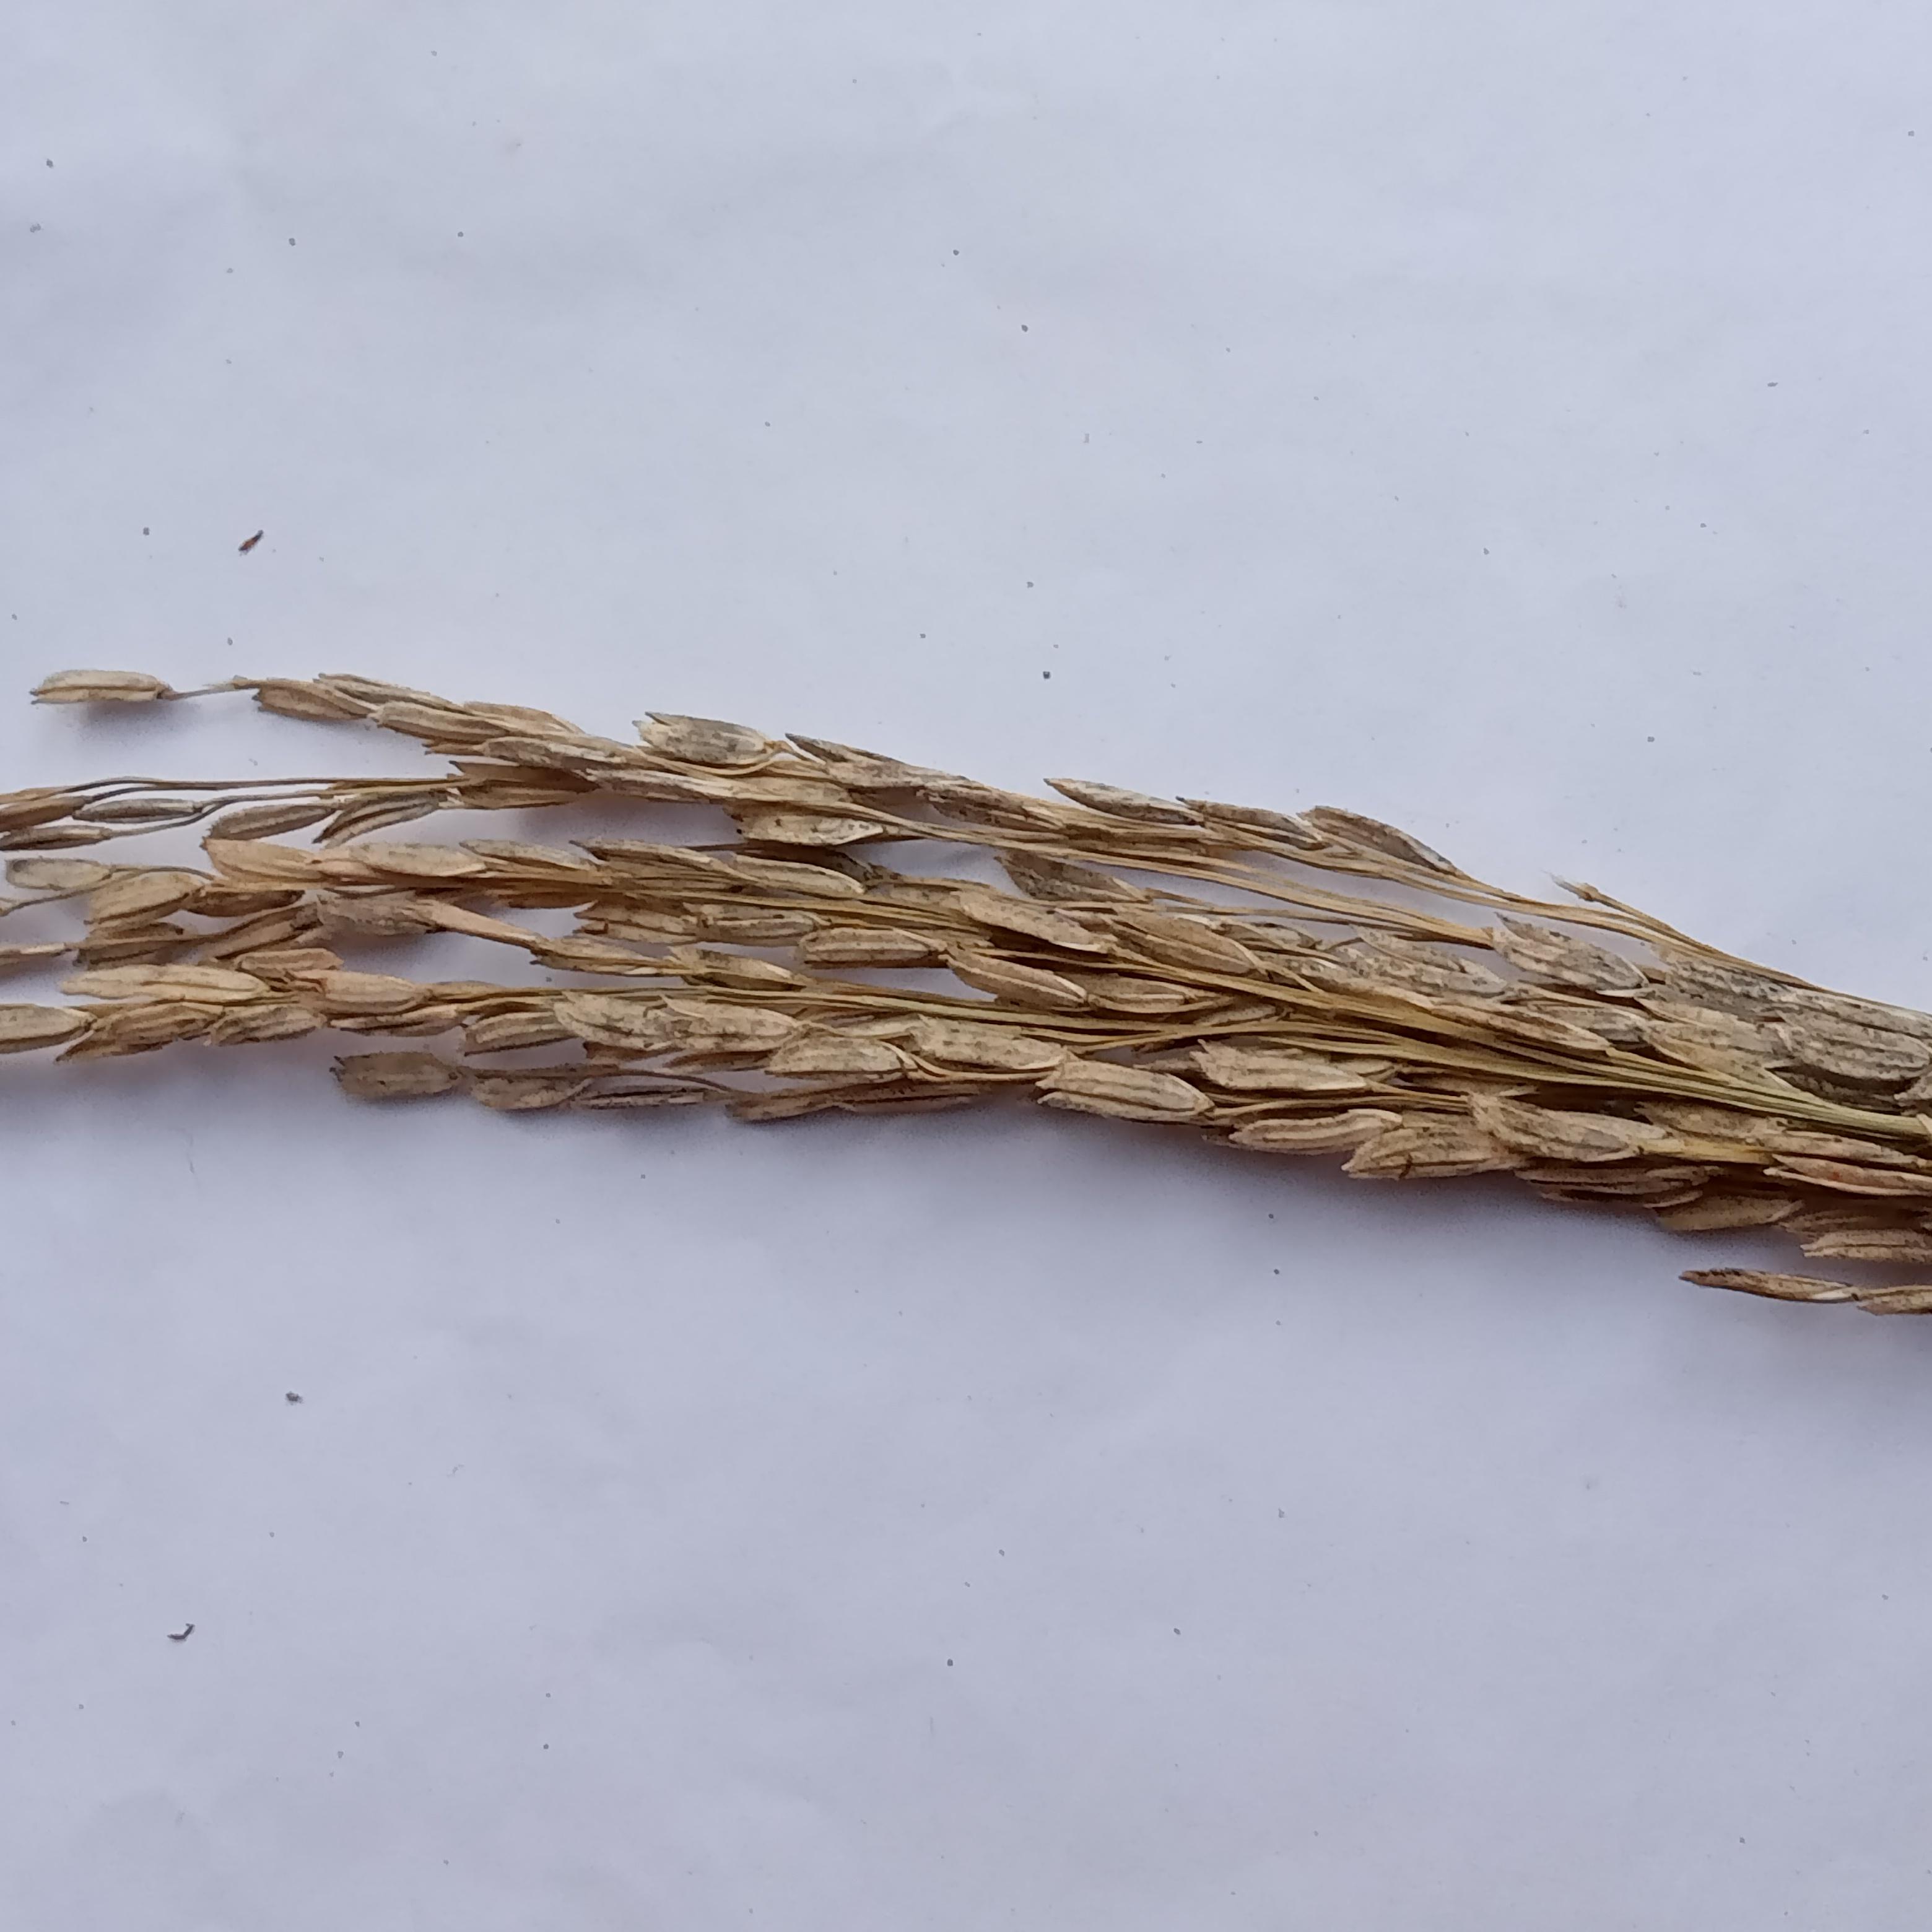
Label: Rice___Neck_Blast